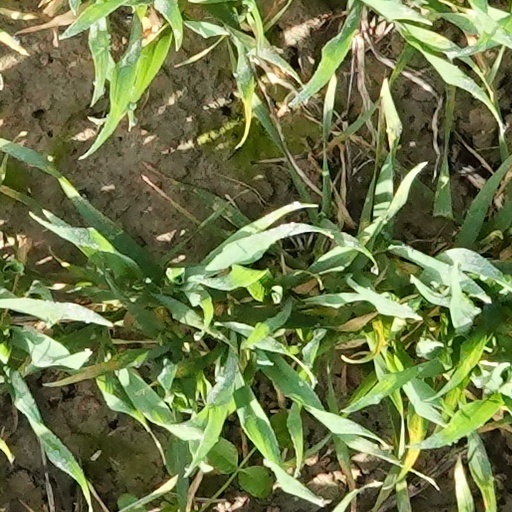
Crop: wheat